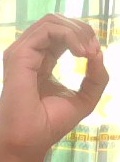
ASL sign: O